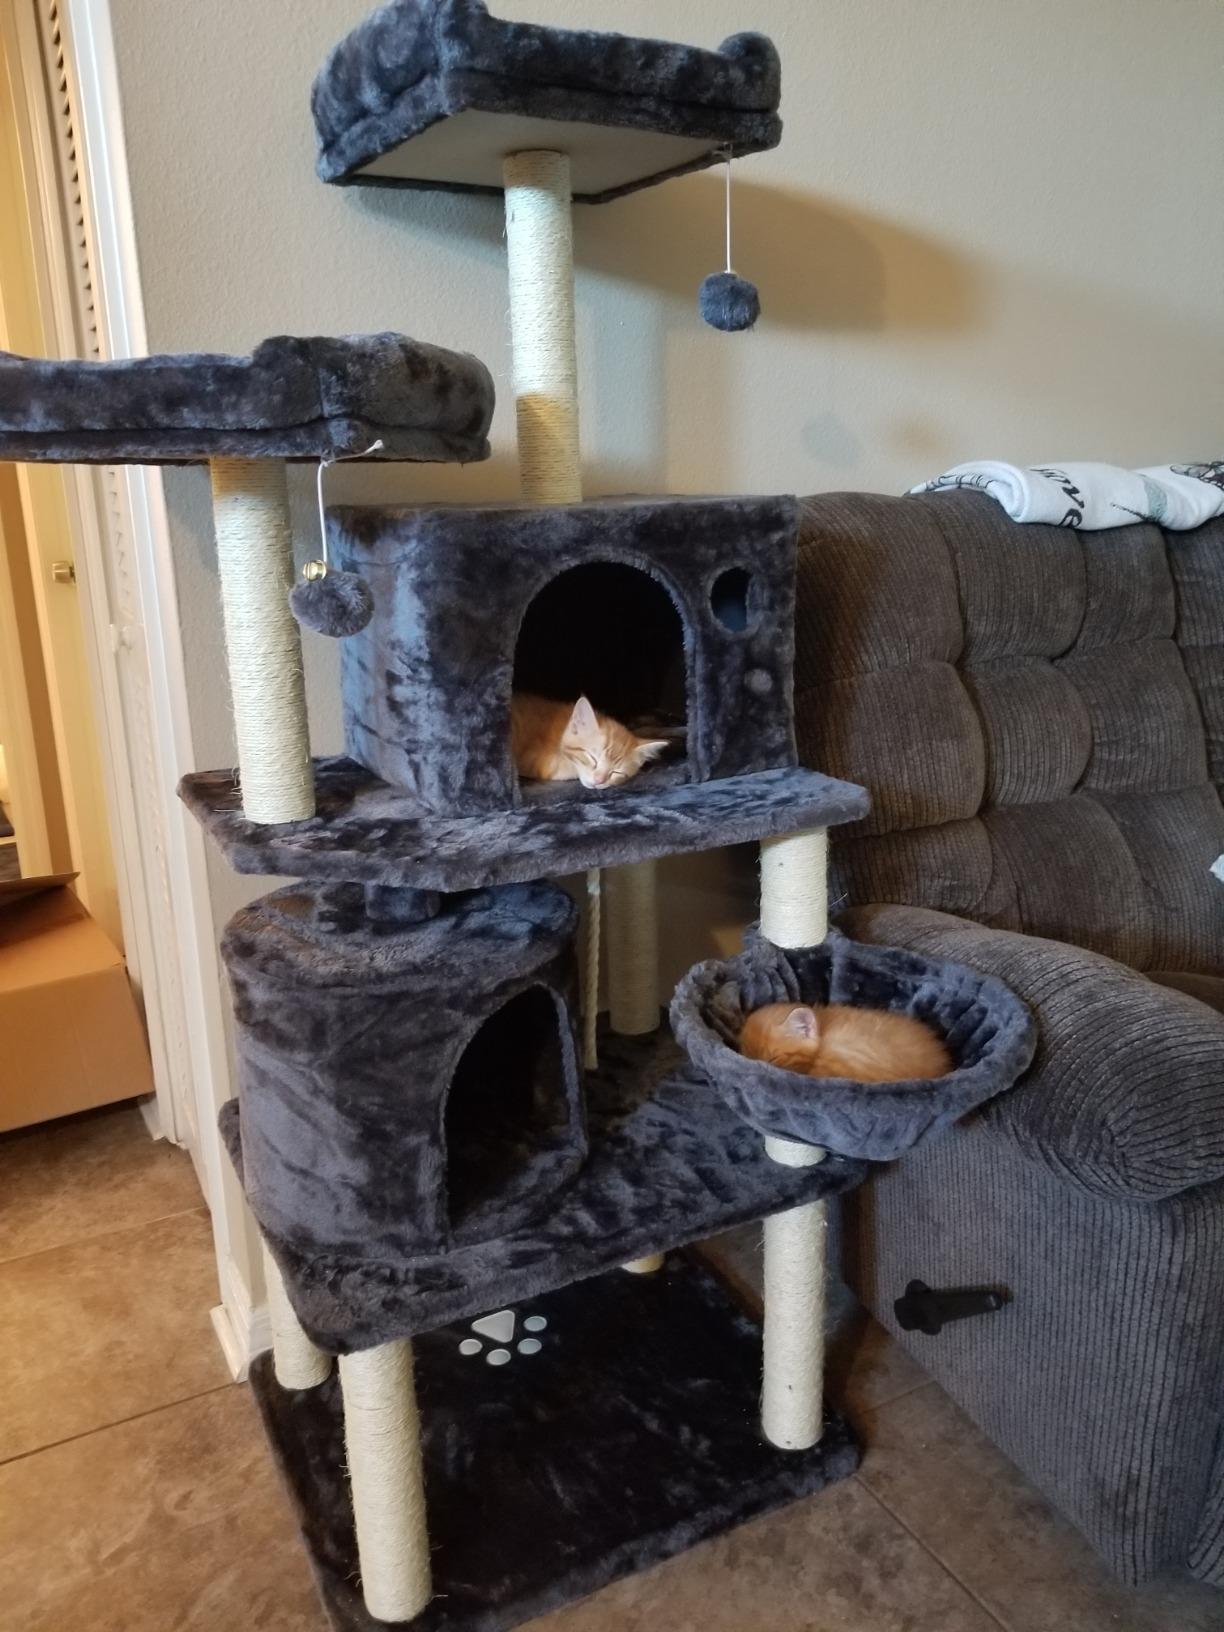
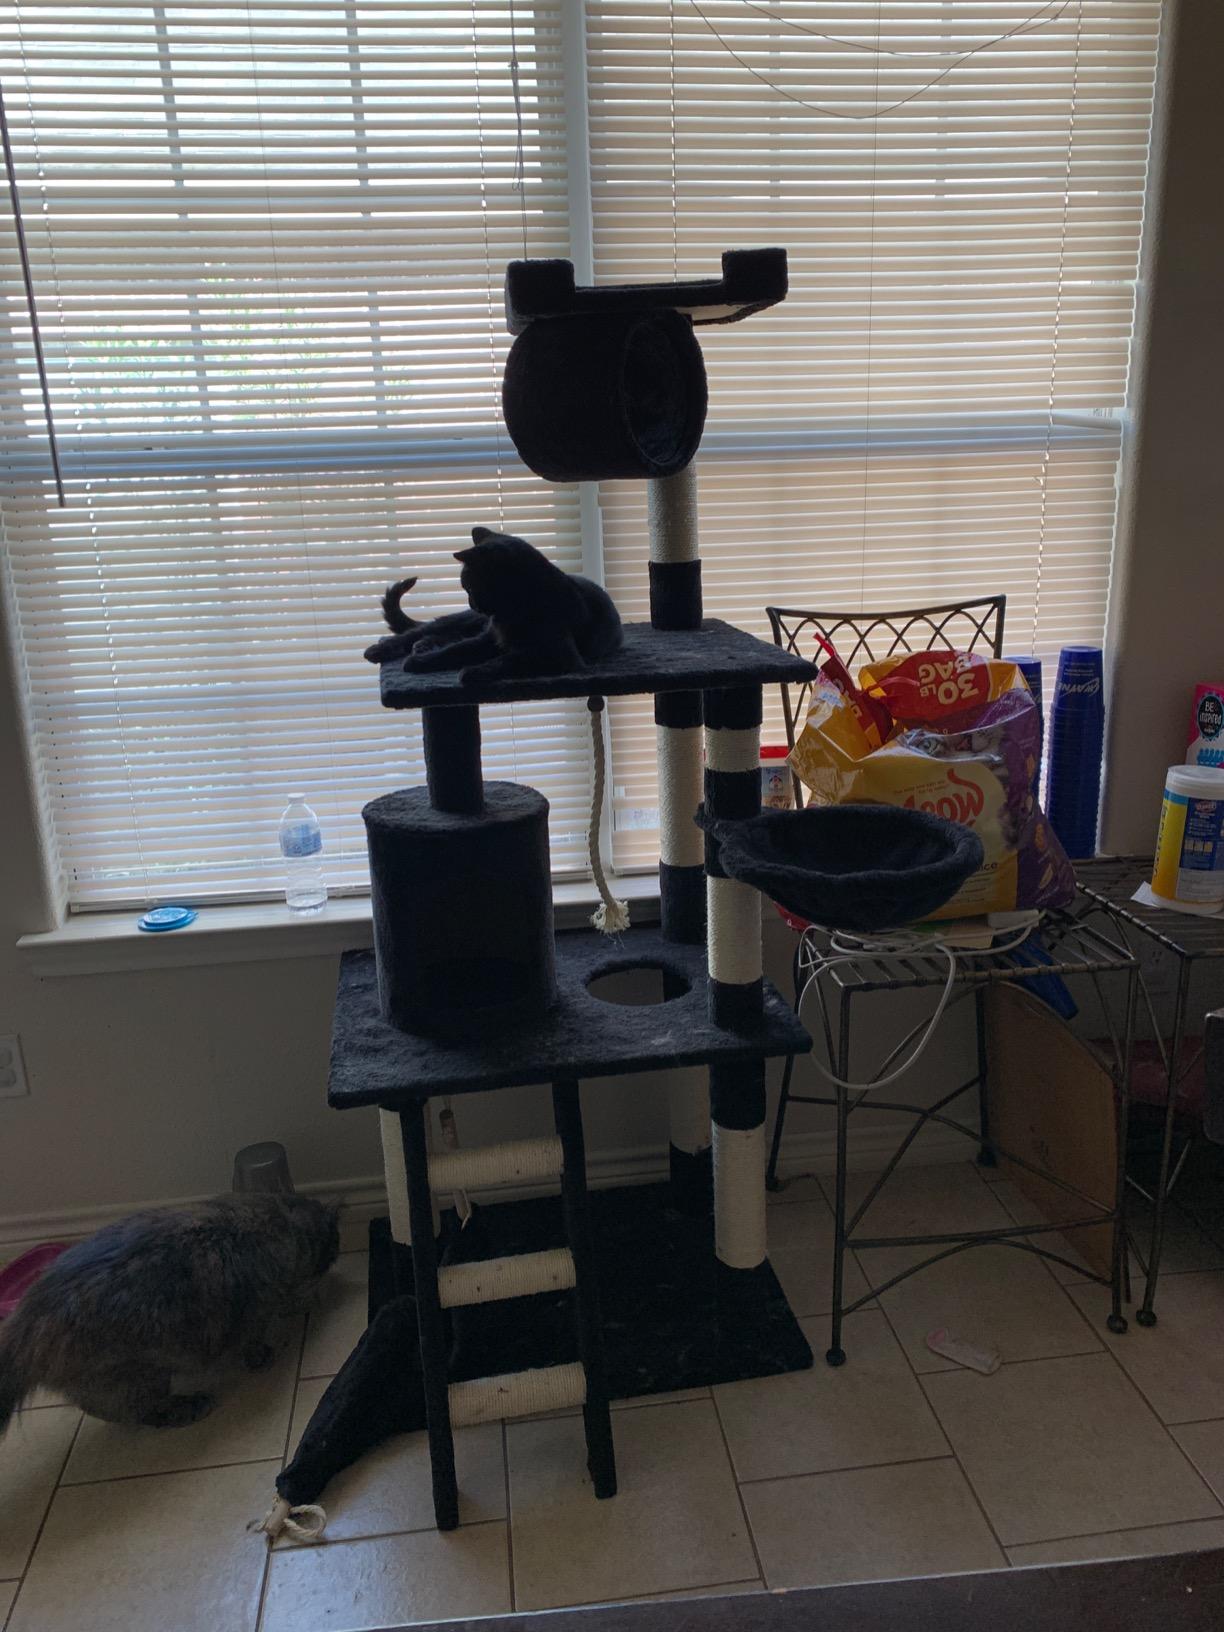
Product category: items_cat tree
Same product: no